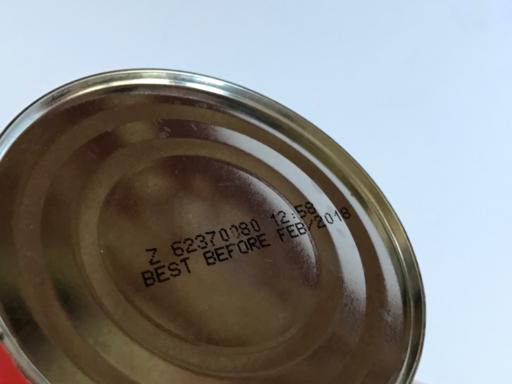
Waste category: metal